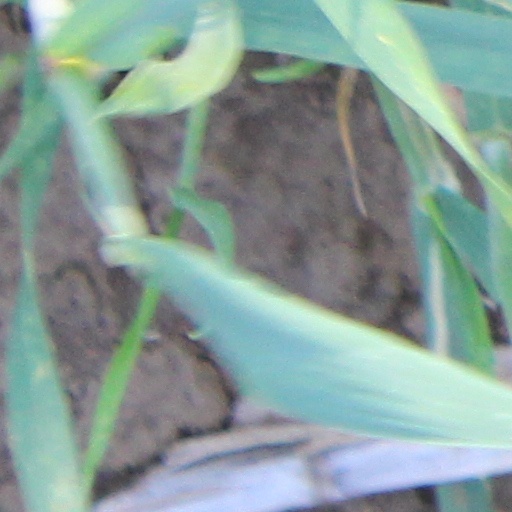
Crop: wheat